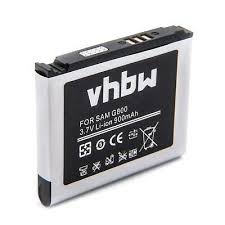
Waste category: battery